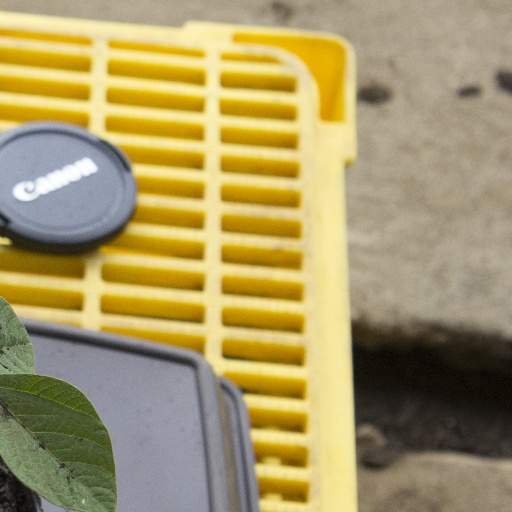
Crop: soybean